Julius Victor Berger

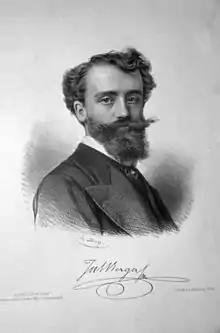
Julius Victor Berger, Lithograph by Adolf Dauthage, c. 1880

Julius Victor Berger (20 July 1850, Neutitschein, Mähren — 17 November 1902, Vienna) was an Austrian painter who is known primarily for his genre paintings and portraits.